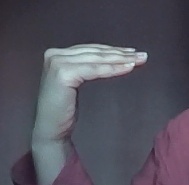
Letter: haa